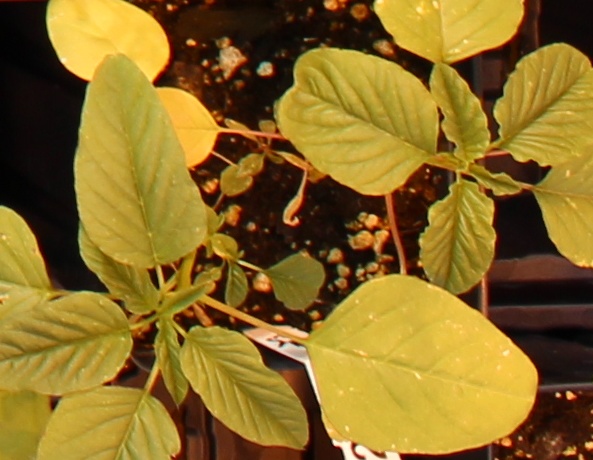
Label: Palmer Amaranth